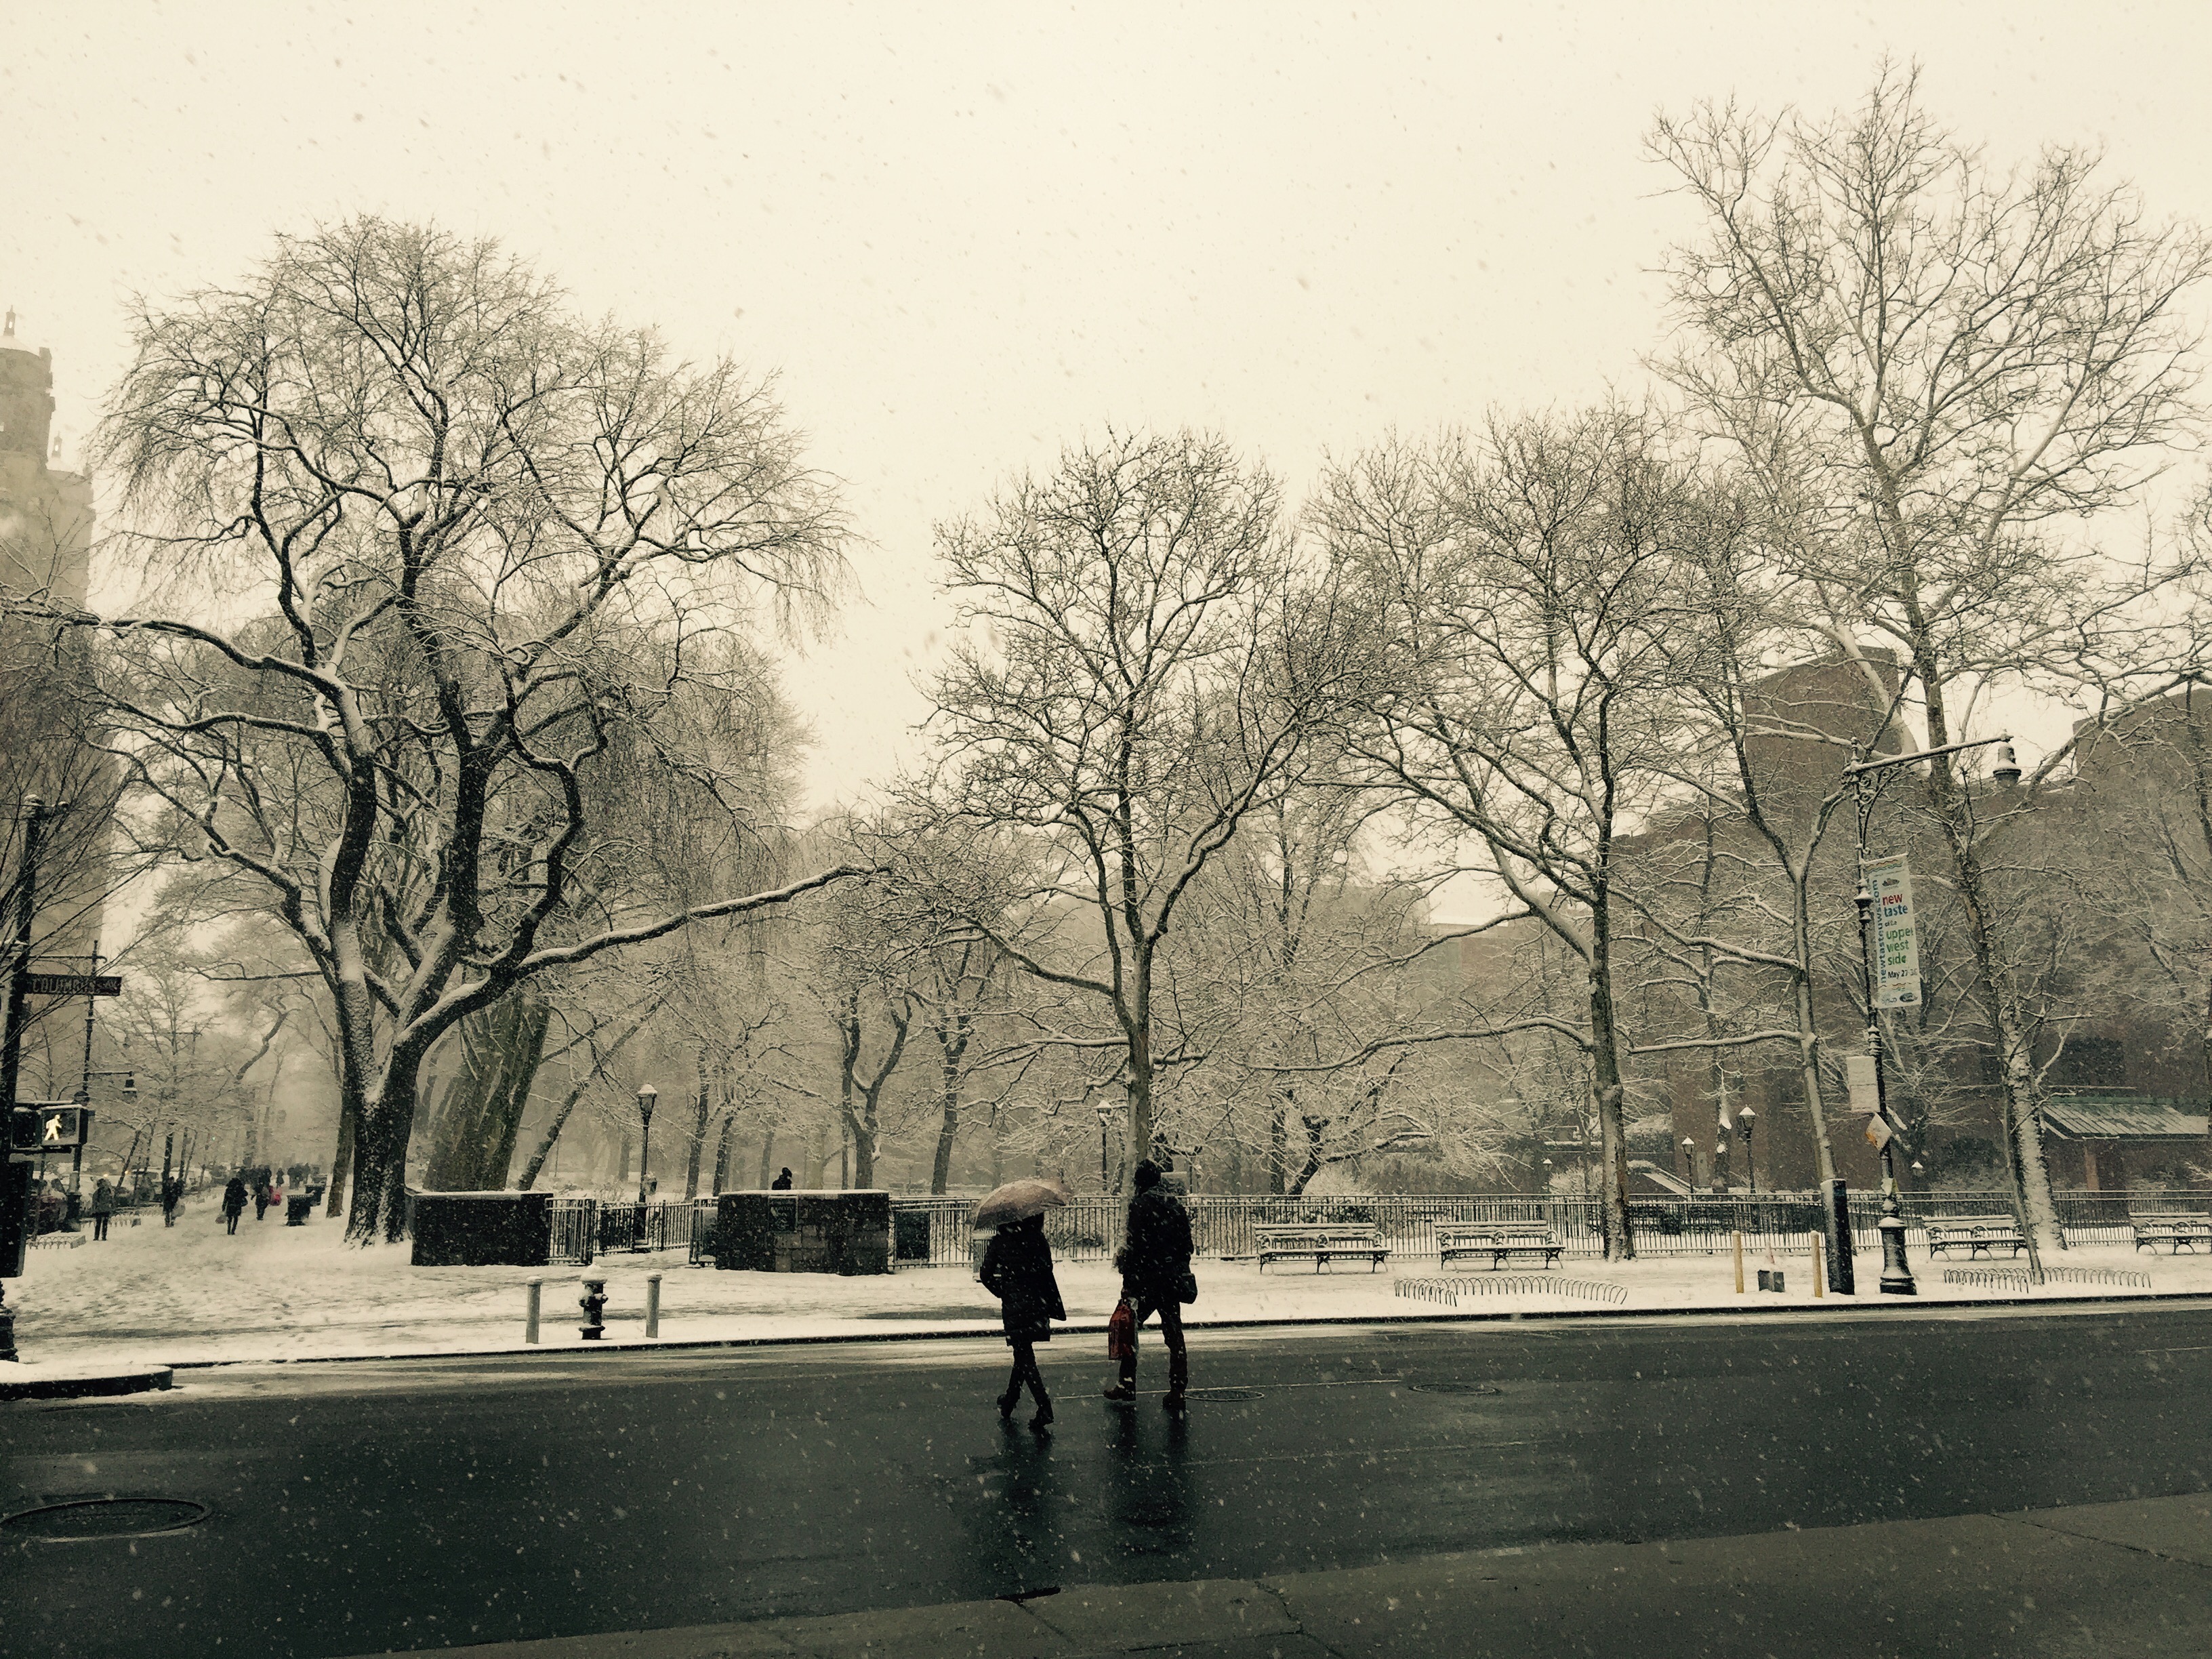
andscape, tree, winter, sky, woody plant, black and white, snow, branch, freezing, infrastructure, urban area, snapshot, plant, morning, monochrome photography, leaf, monochrome, frost, street, sunlight, road, water, street light, evening, city, landscape, ice, history, cloud